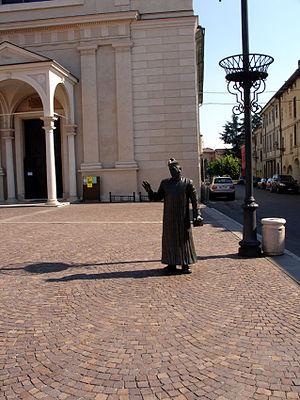
Don Camillo devant son église à Brescello (Italie).
Le Retour de don Camillo est un film franco-italien tiré d'un roman de Giovannino Guareschi, réalisé par Julien Duvivier et sorti en 1953.